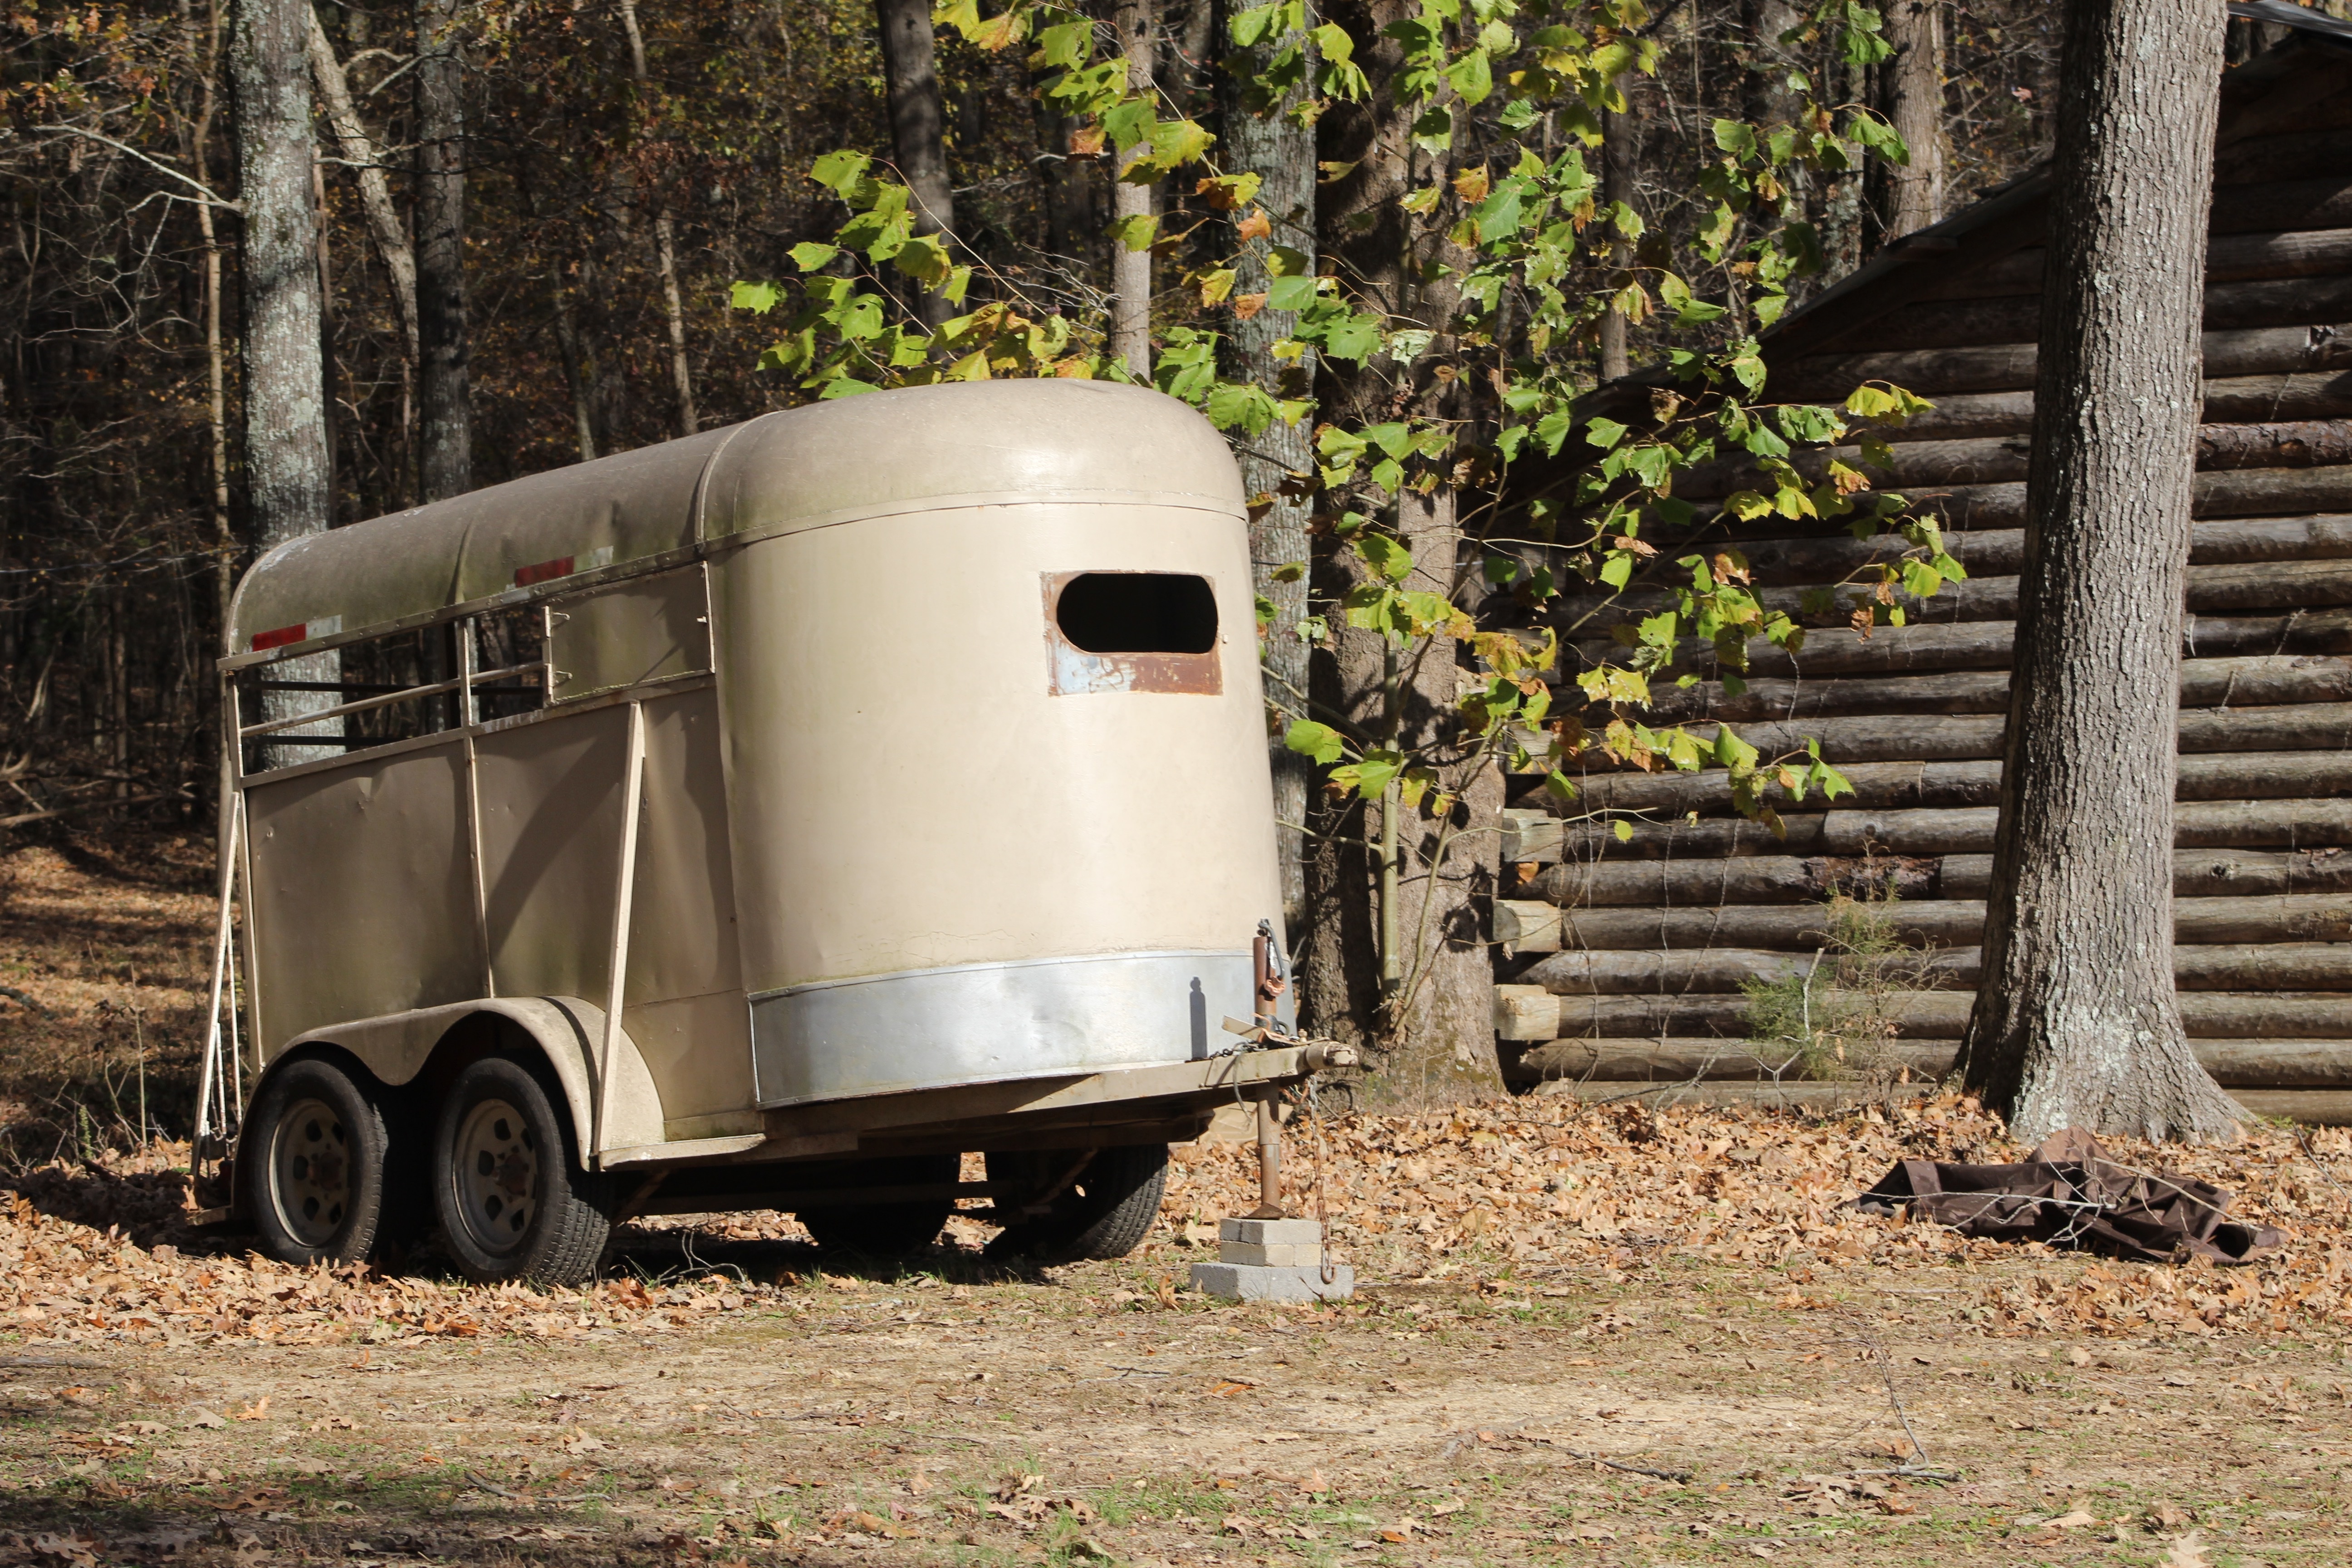
nature, outdoor, wood, farm, vintage, antique, retro, old, animal, country, rustic, recreation, transport, vehicle, ranch, equestrian, horses, pony, wooden, traditional, old fashioned